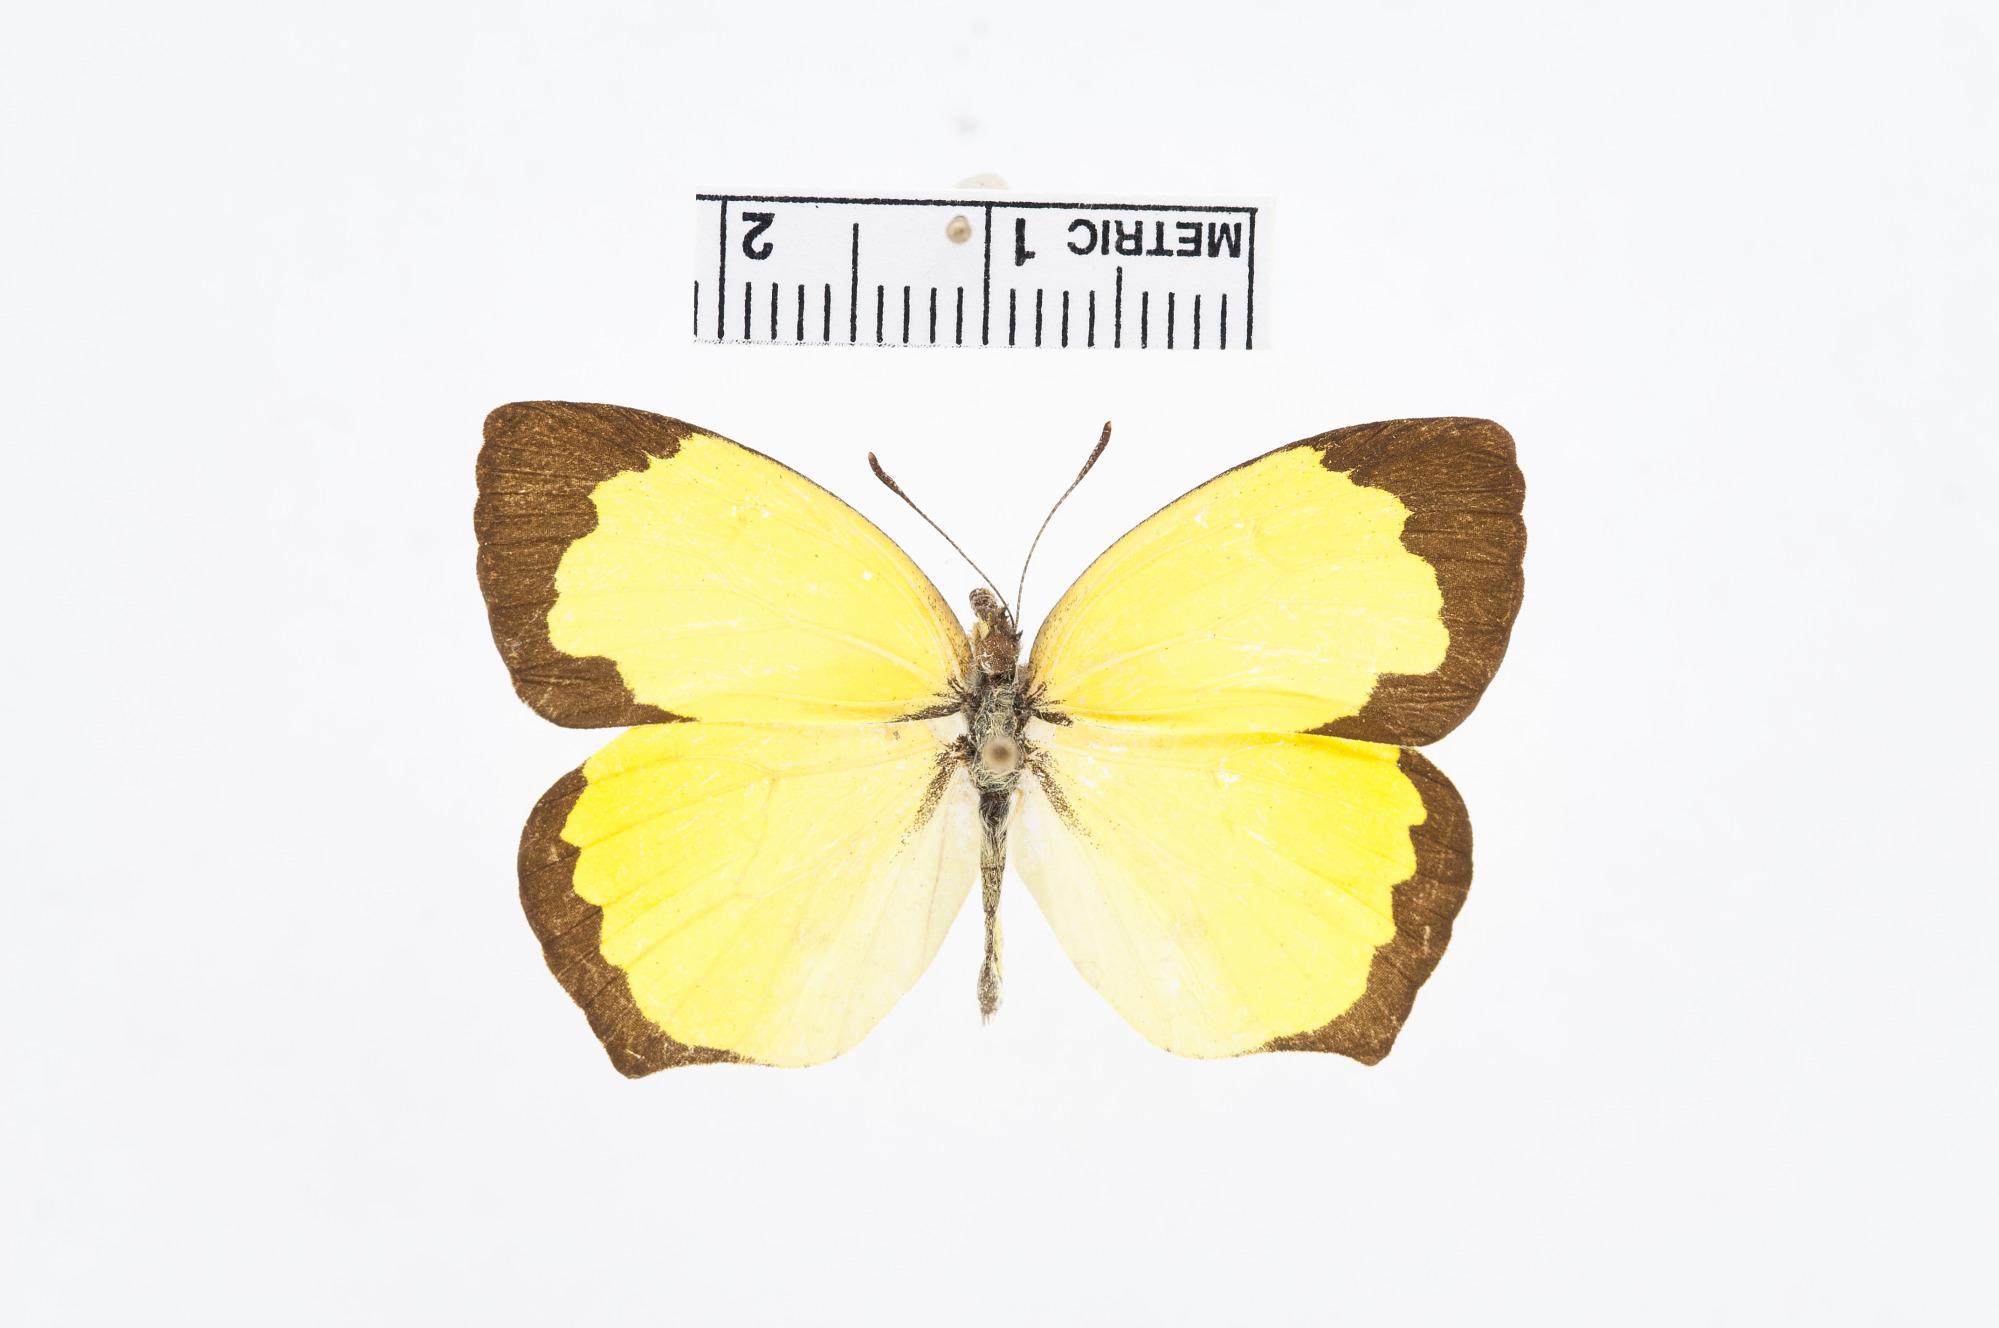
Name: Eurema salome
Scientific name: Eurema salome
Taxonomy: Animalia, Arthropoda, Hexapoda, Insecta, Lepidoptera, Pieridae, Coliadinae